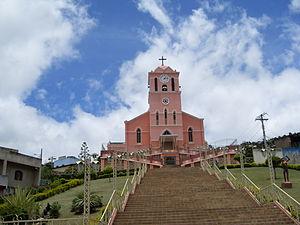
Padre Paraíso est une municipalité brésilienne de l'État du Minas Gerais et la microrégion d'Araçuaí.